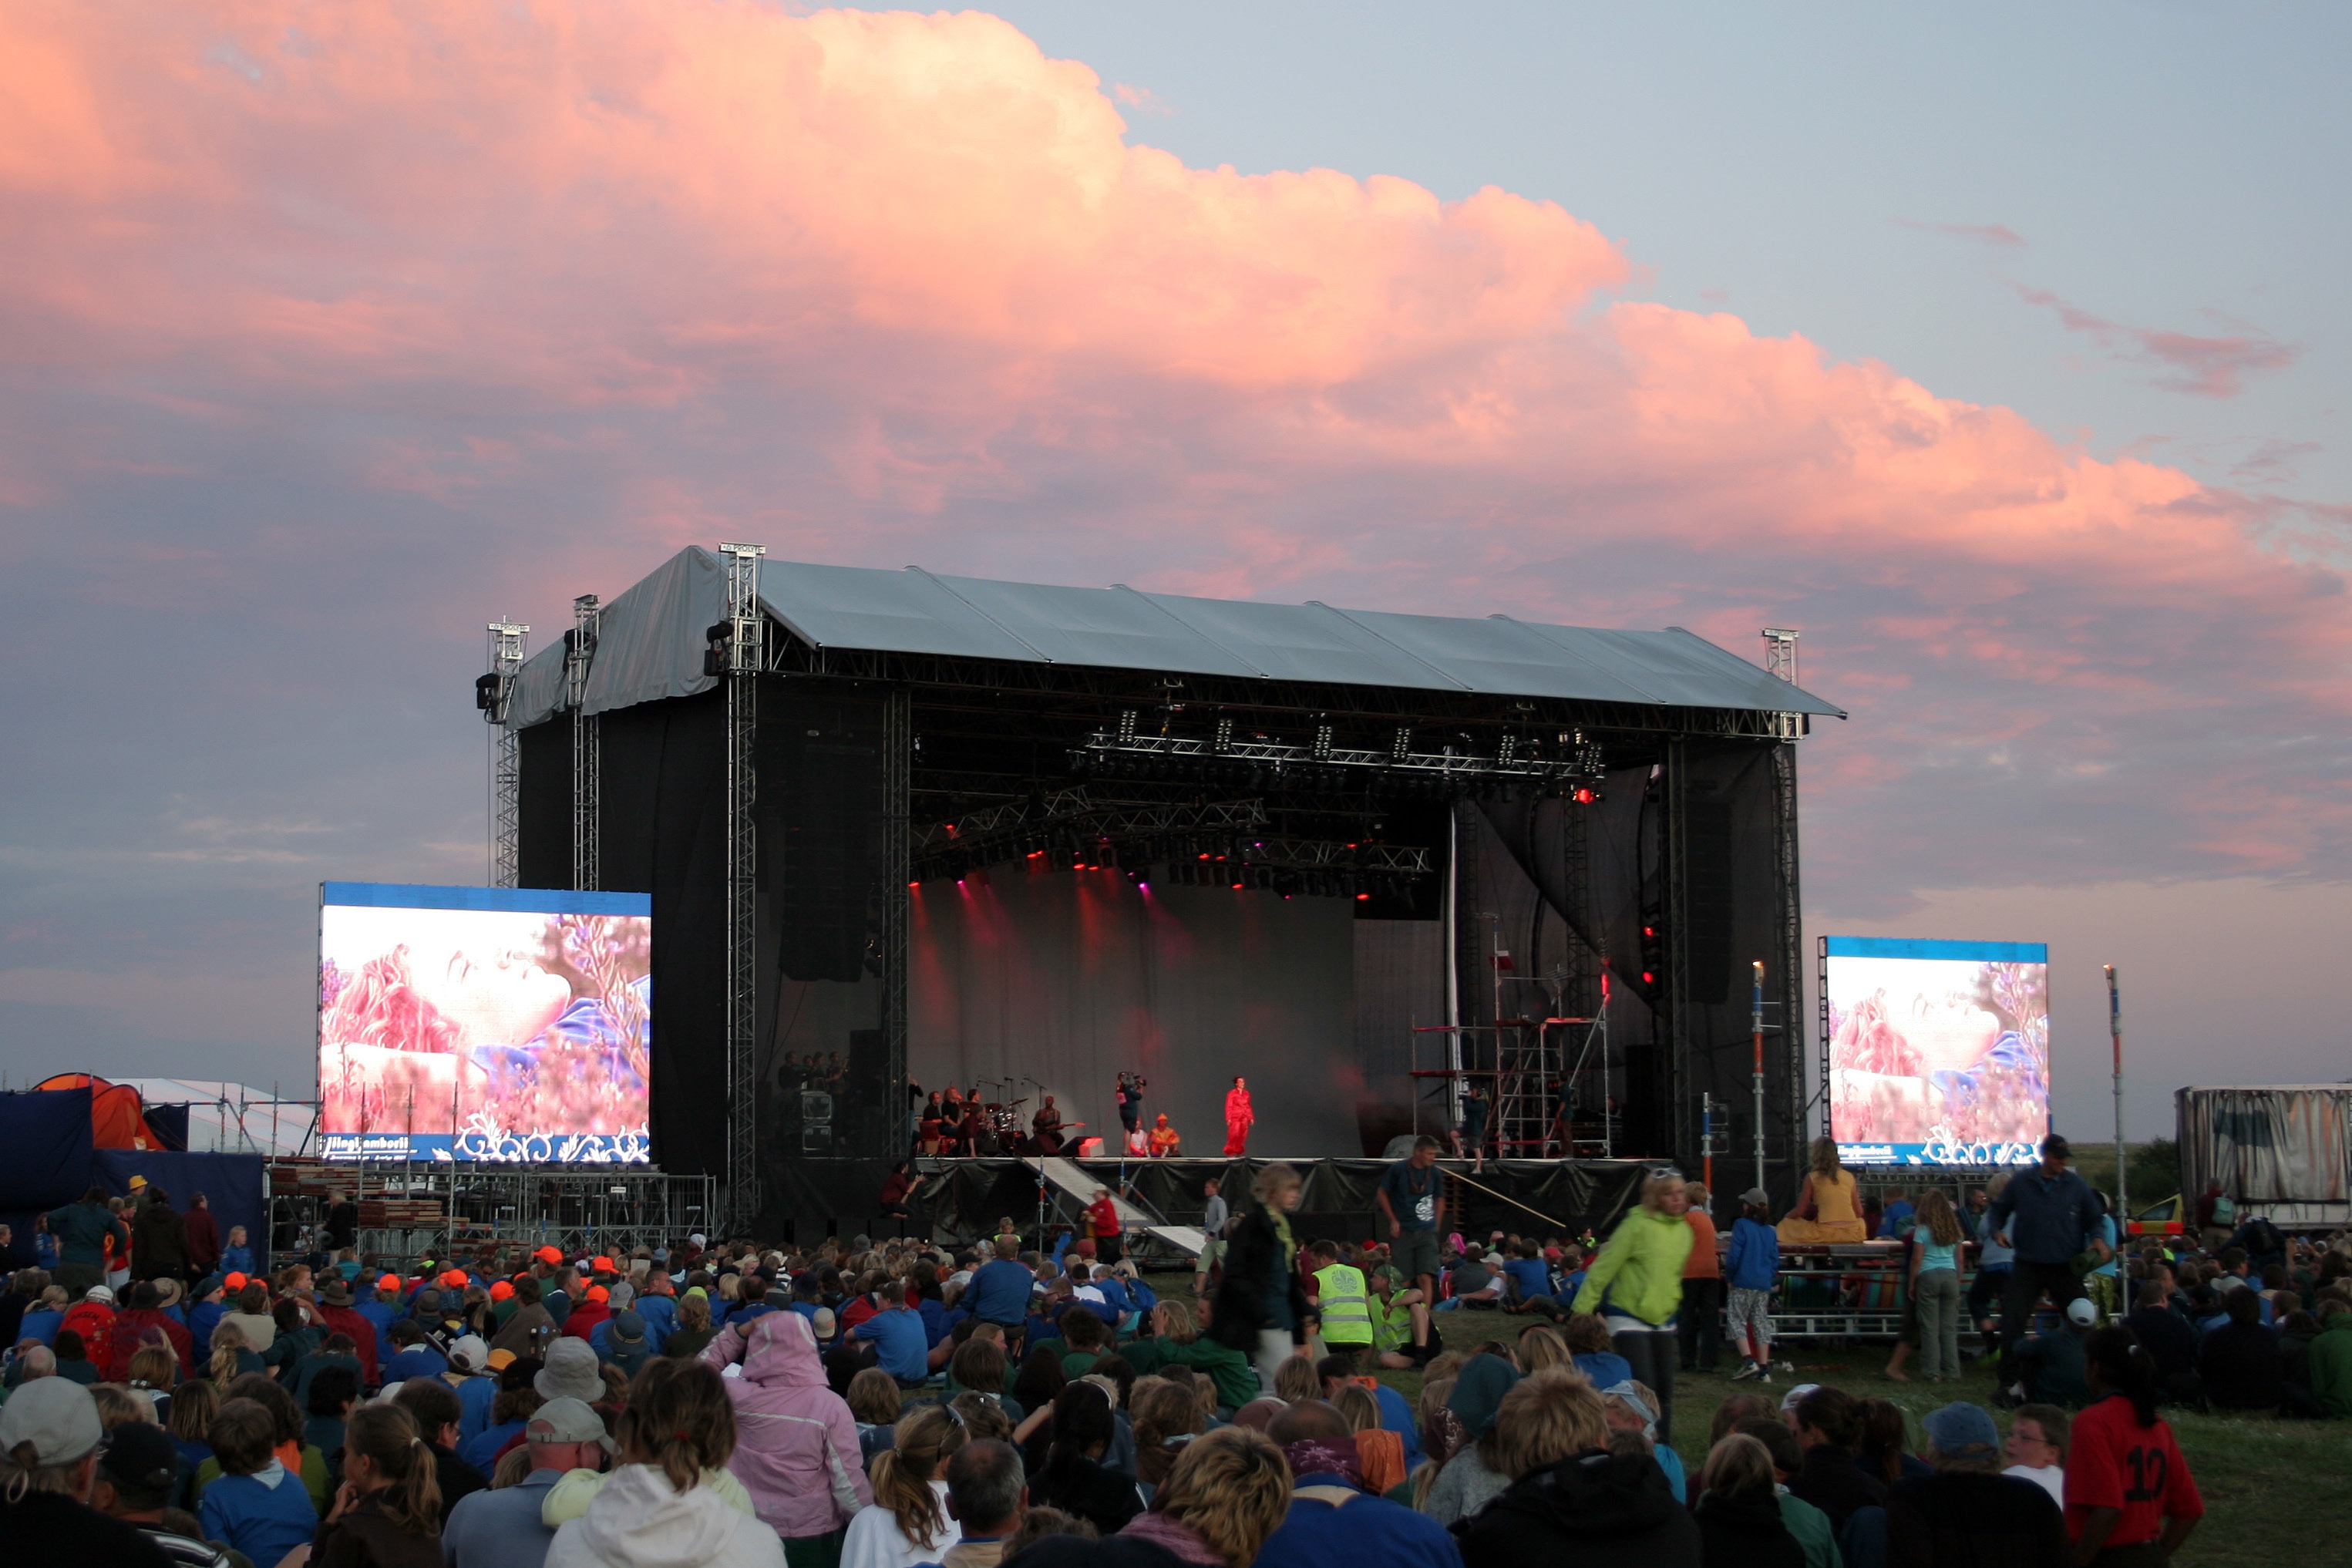
people, crowd, concert, stadium, festival, stage, performance, event, quantitative, open air, viewers